Buffalo Rock

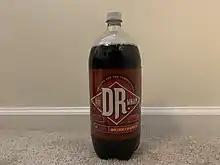
A 2-liter bottle of Dr. Wham sold in Staunton, Virginia.

In 2005, Buffalo Rock introduced a soft drink called Dr. Wham. Dr. Wham is sold in Buffalo Rock markets where the company does not have the territorial rights to sell Dr Pepper, including markets such as Huntsville, Alabama, Montgomery, Alabama, Columbus, Georgia, Pensacola, Florida, and Staunton, Virginia. A complete listing of markets that carry Dr. Wham is on the Buffalo Rock website.